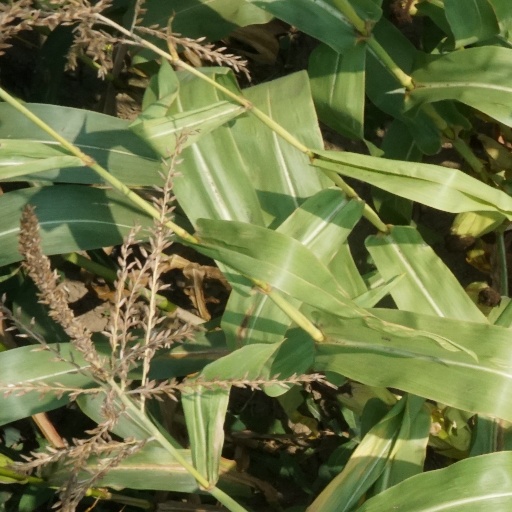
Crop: maize; corn